Jan Sobieski's expedition against the Tatar chambuls

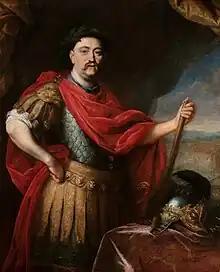
John III Sobieski

John Sobieski, at the head of the cavalry and dragoons, traveled from Krasnystaw to the south in 9 days about 450 kilometers. Acting with great self-sacrifice, the Polish soldiers freed about 44,000 people from the Tatar yasir. The Great Hetman of the Crown, who was directing the operations, used a very effective method of throwing a group of several hundred horsemen against the Tatars, which distracted them from the main forces coming from the opposite direction. This method always made it possible to smash the Tatars, and prevented them from encircling the army completely. The extraordinary success of the expedition with such a small force was due to the fact that Sobieski was always able to choose the right direction of action, thanks to which the rapidly advancing Polish troops using the Tatar marching technique were able to catch up with and smash individual enemy cavalries.